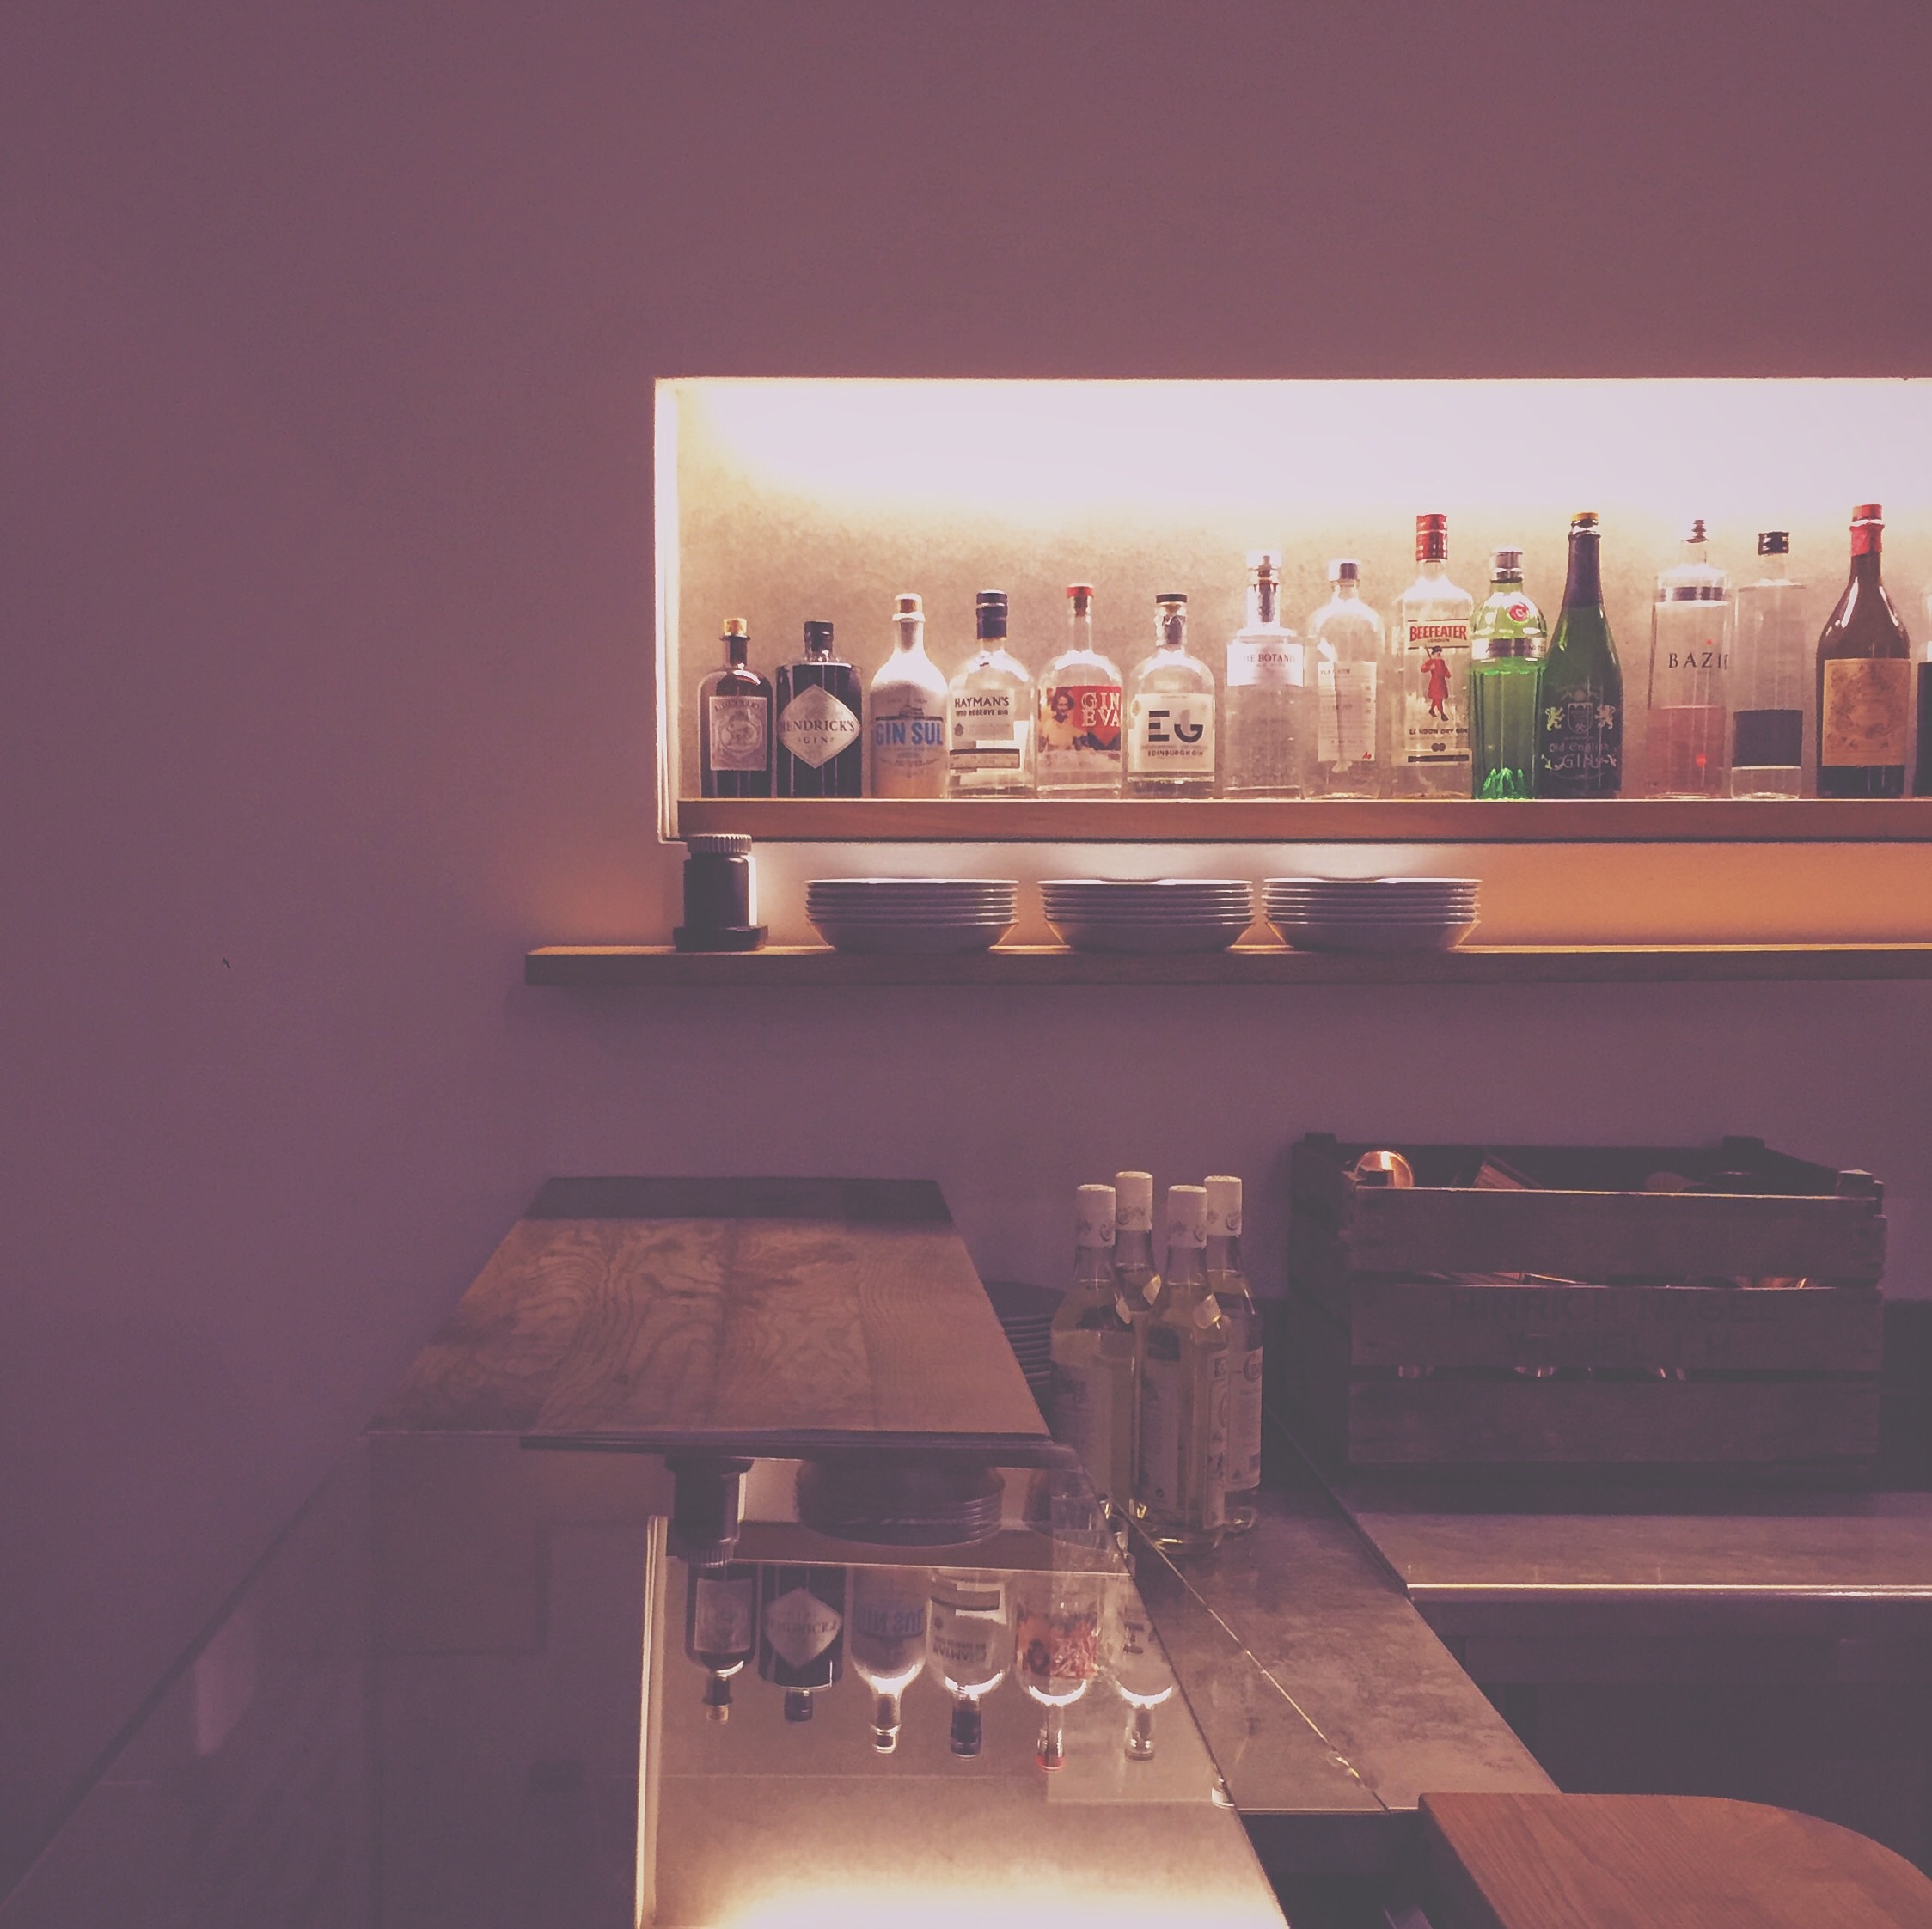
furniture, painting, interior design, art, design, tourist attraction, shape, modern art